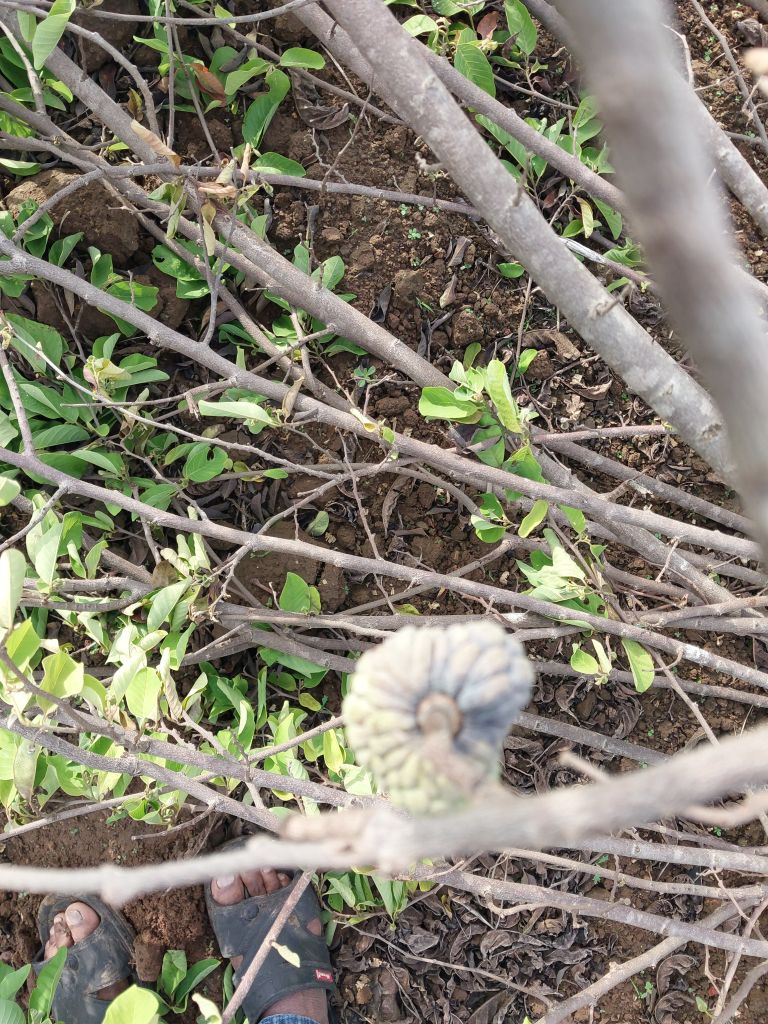
Disease label: Blank Canker